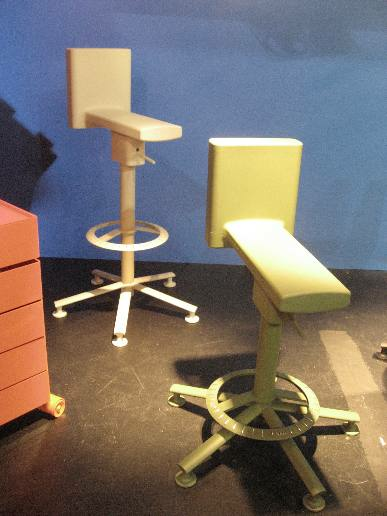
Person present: No